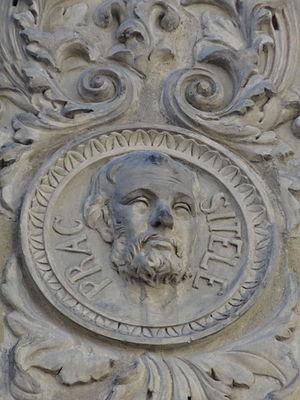
Praxitèle, né vers 395 av. J.-C., mort avant 326 av. J.-C., est dès l'Antiquité l'un des plus célèbres sculpteurs grecs. Varron écrit ainsi : « Grâce à l'excellence de son talent, Praxitèle n'est inconnu d'aucun homme un tant soit peu cultivé ». On place l'œuvre de Praxitèle dans la période du « second classicisme », auprès d'autres grands sculpteurs grecs comme Léocharès, Scopas, et Lysippe, qui reprennent les modèles de la période classique tout en renouvelant la représentation en apportant une réponse aux canons classiques établis par les œuvres de Polyclète, visible notamment dans de nouvelles recherches stylistiques, l'émergence de nouveaux types, et une nouvelle pondération.